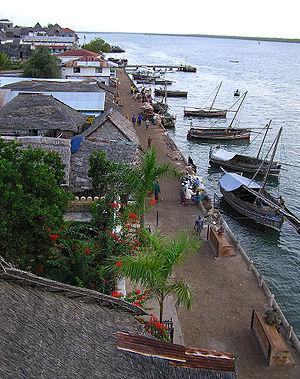
Lamu est le chef-lieu du comté de Lamu. Elle est située sur la « côte Nord » du Kenya à une centaine de kilomètres de la frontière somalienne. Localisée à l'est d'une île maritime au nom éponyme d'une superficie d'environ 57 km², la ville est baignée par le chenal maritime naturel de Mkanda et à 4,5 km de l'océan Indien.
Cet article recense les sites inscrits au patrimoine mondial au Kenya.
Cet article recense les sites inscrits sur la liste du patrimoine mondial par l'UNESCO situés en Afrique.